Konnagar

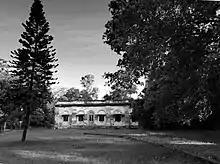
Abanindranath Tagore's Konnagar Baganbari

The town had been visited by the greats of Tagore, Mahasweta Devi and many others. Tagore was believed to be just a child when he and his family came to this town to escape the onslaught of Dengue which hit Kolkata. He revisited the town again when he was 19. He came to visit the Brahmasomaj Ghat along with his father Maharshi Debendranath. Shibram Chakraborty used to live here for a brief period of time in his childhood near G.T.Road beside Konnagar High School.Sri Aurobindo's father and famous Indian geographer Shashi Bhusan Chatterjee happened to be a pupil of Konnagar High School established in the 19th century. And the town though got recognition chiefly due to the initiatives of Sib Chandra Deb, its antiquity can hardly be denied. Its reference is there even in the 500-year-old Mangal-Kāvya.